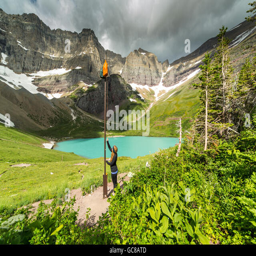
a camper hangs food out of the reach of bears along lake